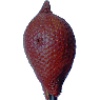
Label: salak